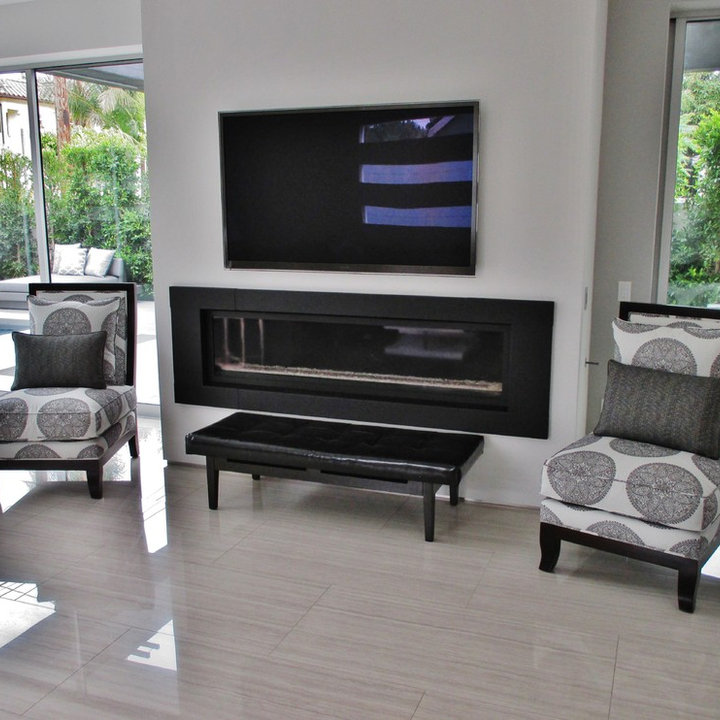
Style: Glamour